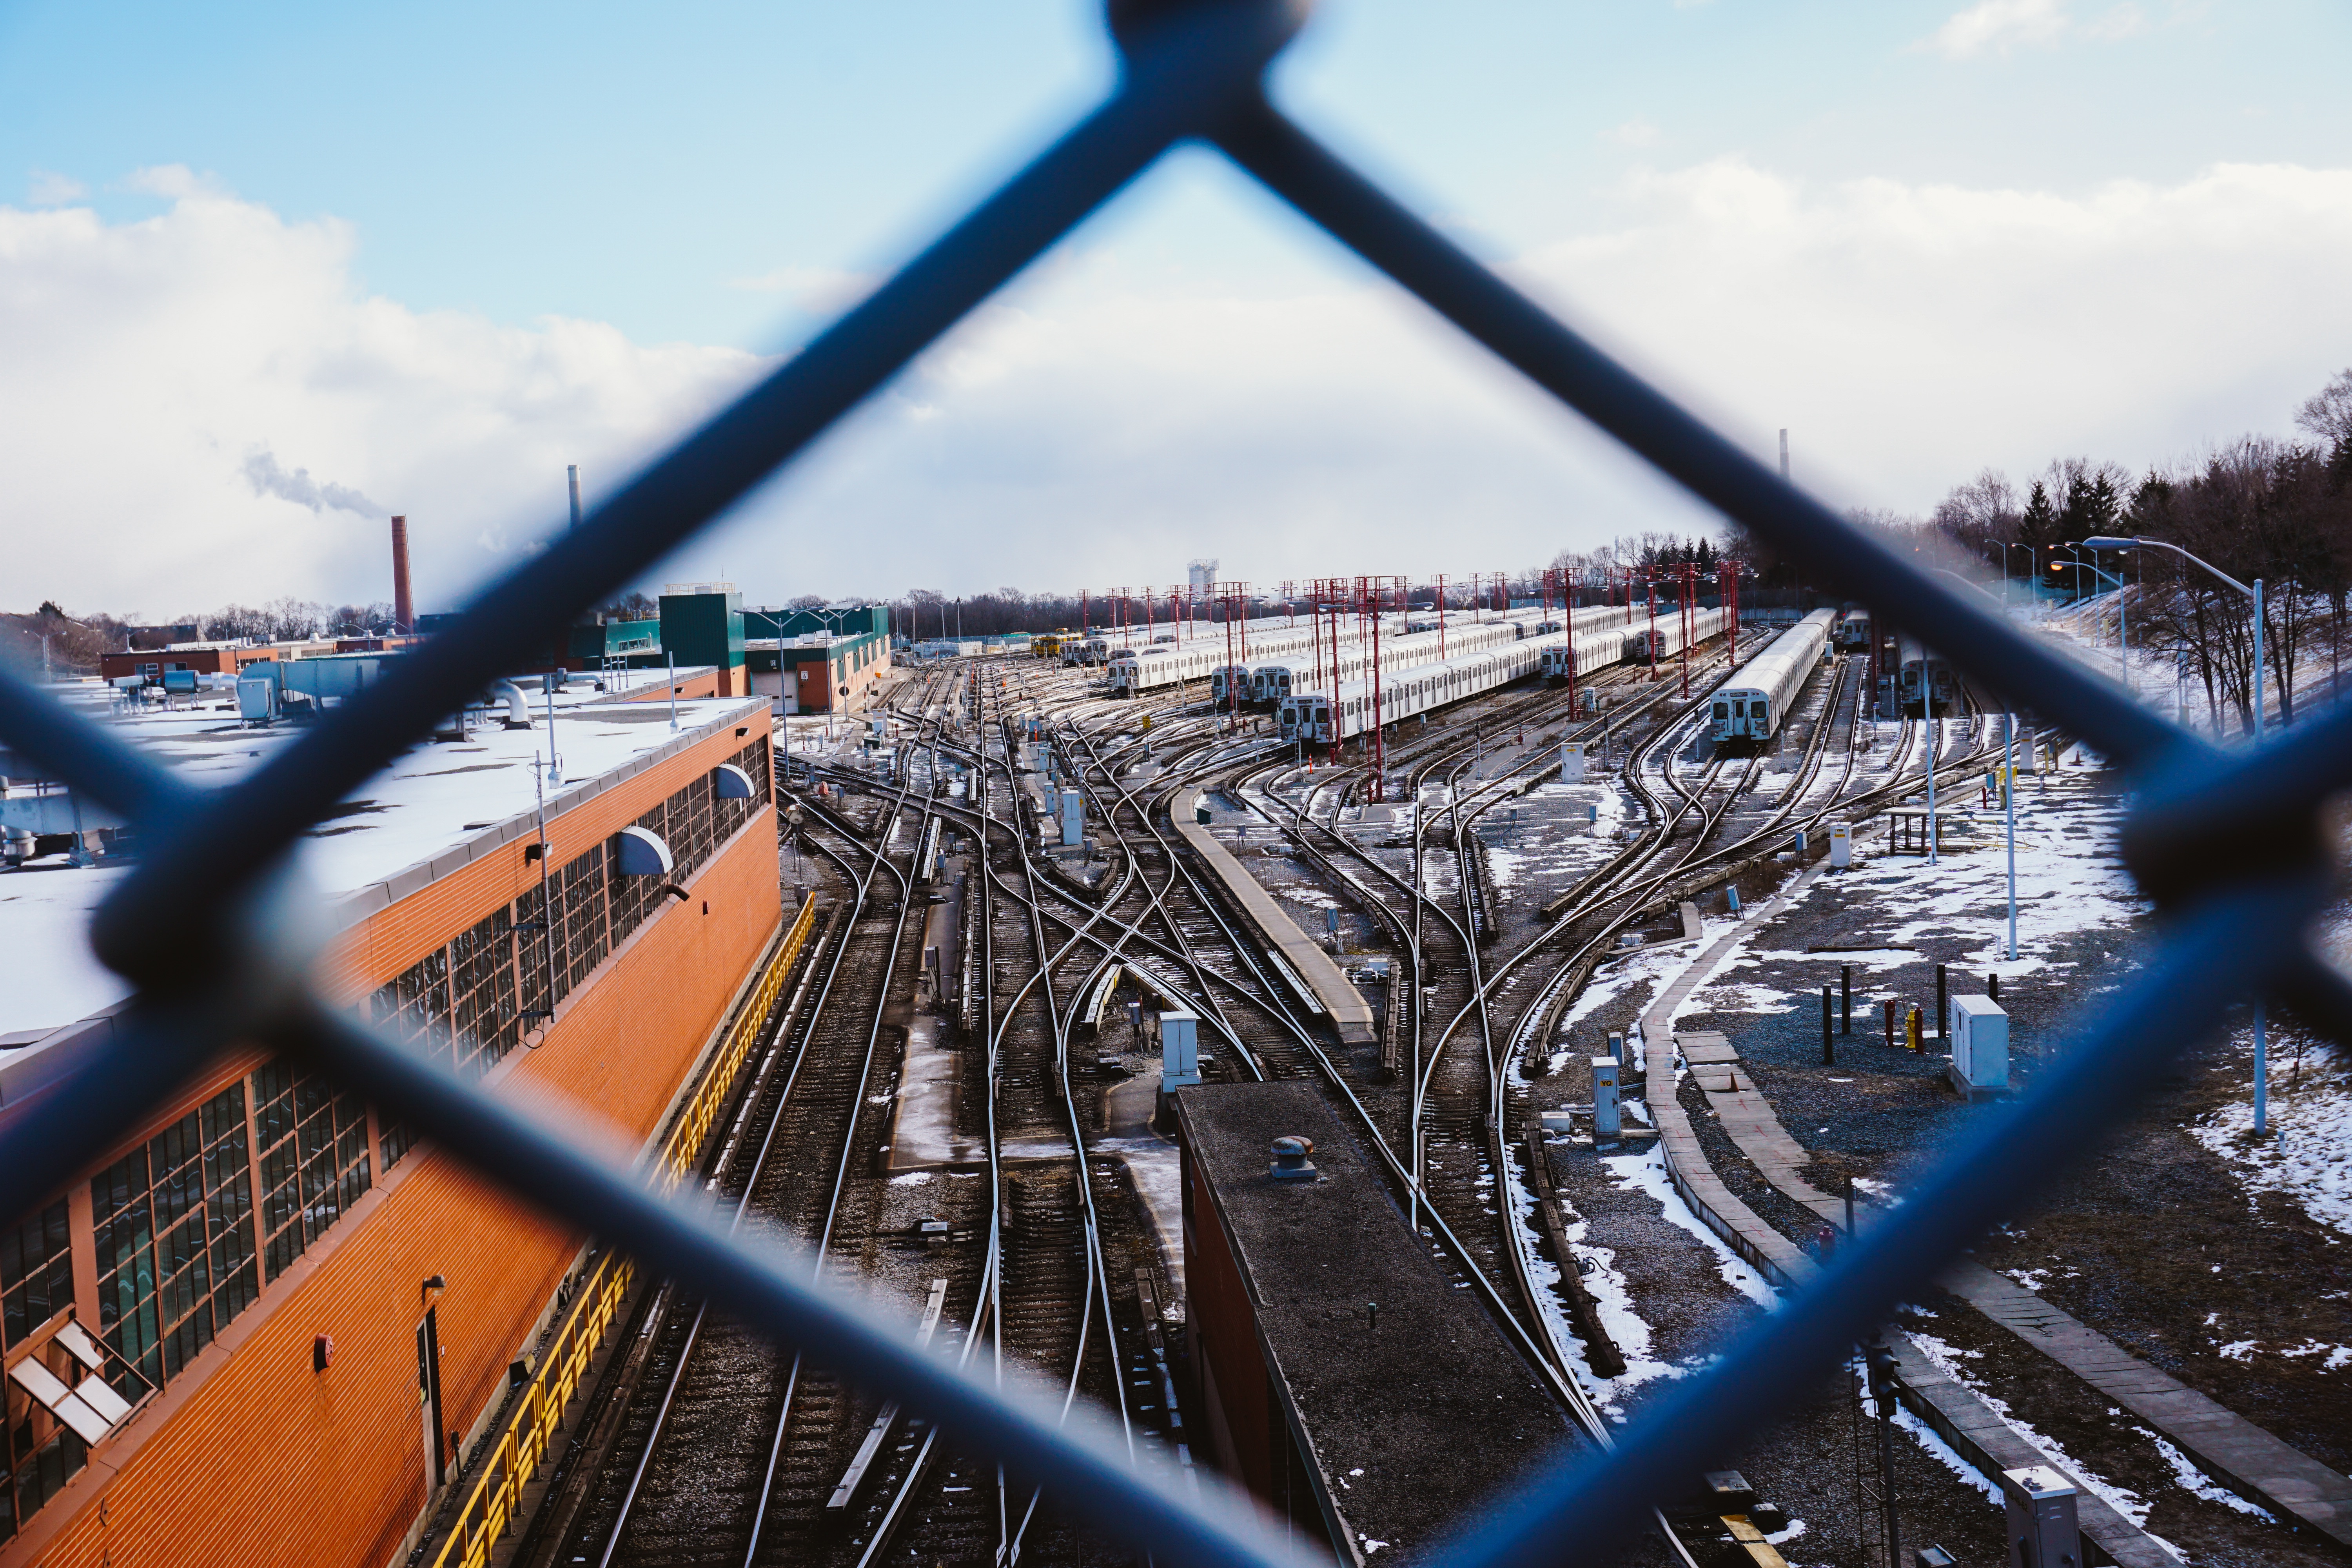
structure, skyscraper, cityscape, transport, vehicle, amusement park, park, blue, industry, stadium, roller coaster, urban area, amusement ride, nonbuilding structure, sport venue